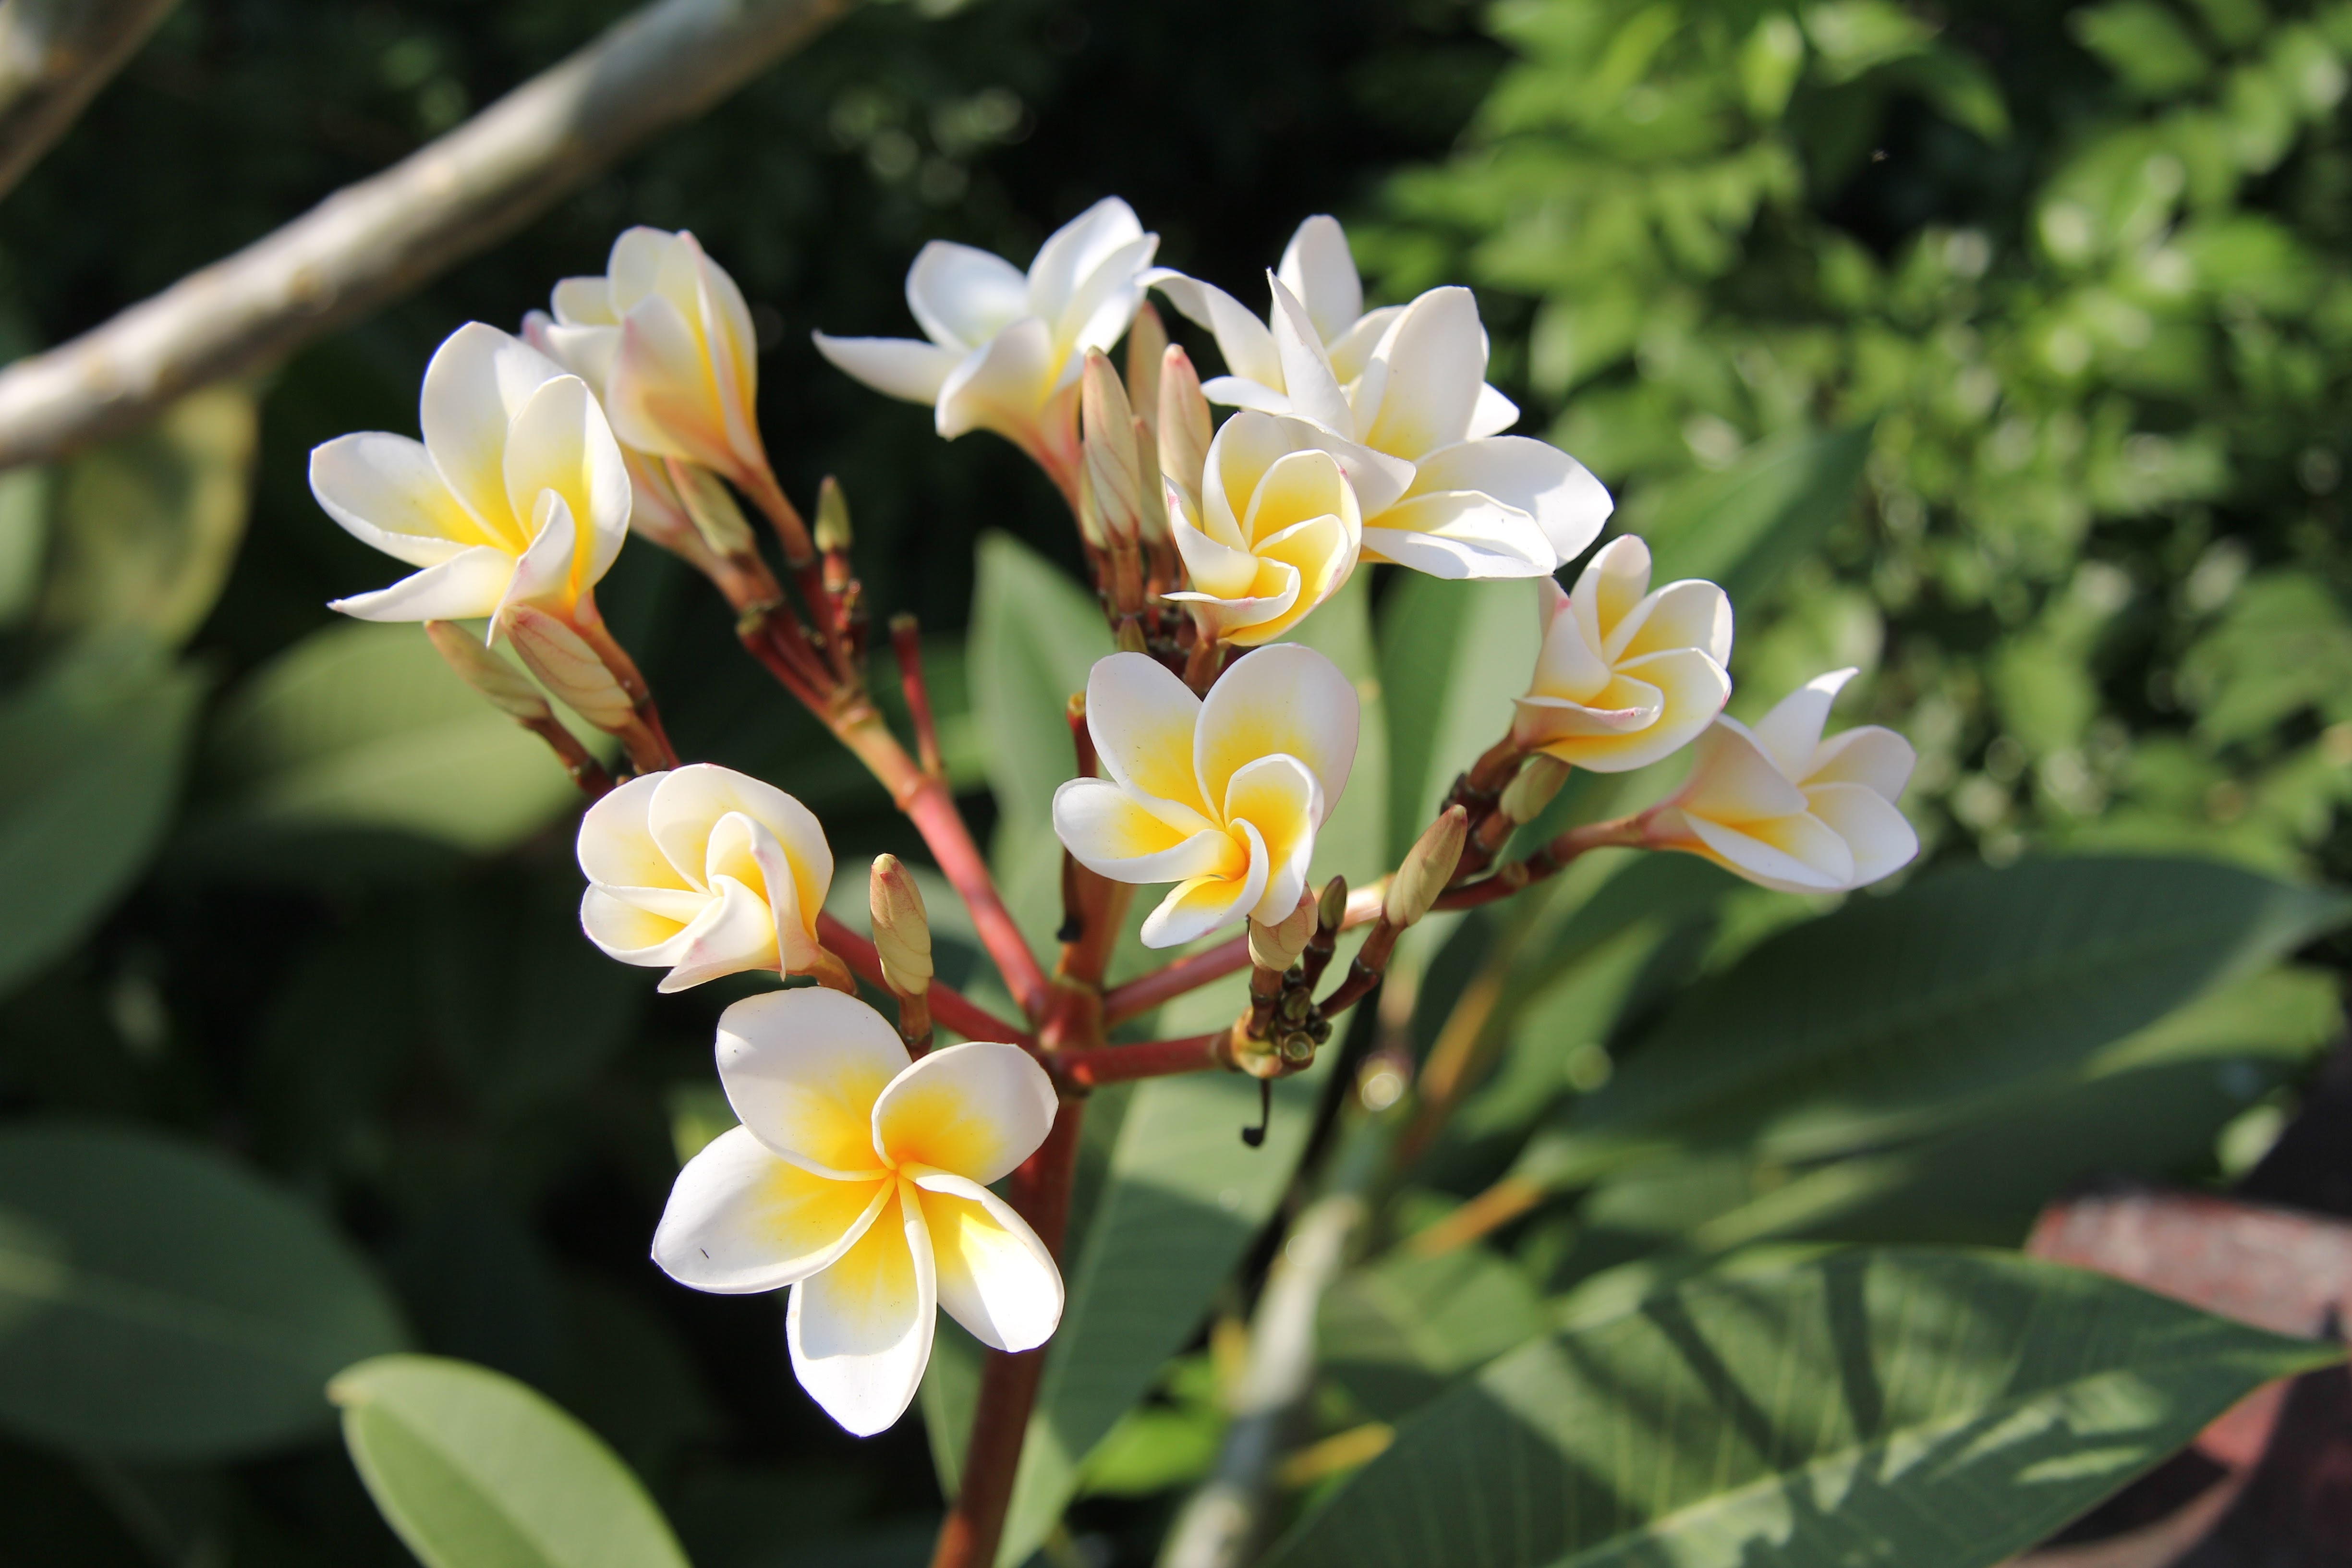
nature, outdoor, blossom, plant, flower, orange, botany, colorful, yellow, flora, wildflower, flowers, shrub, bright, macro photography, jasmine, more information, orange flower, petals 5 petals, flowering plant, land plant